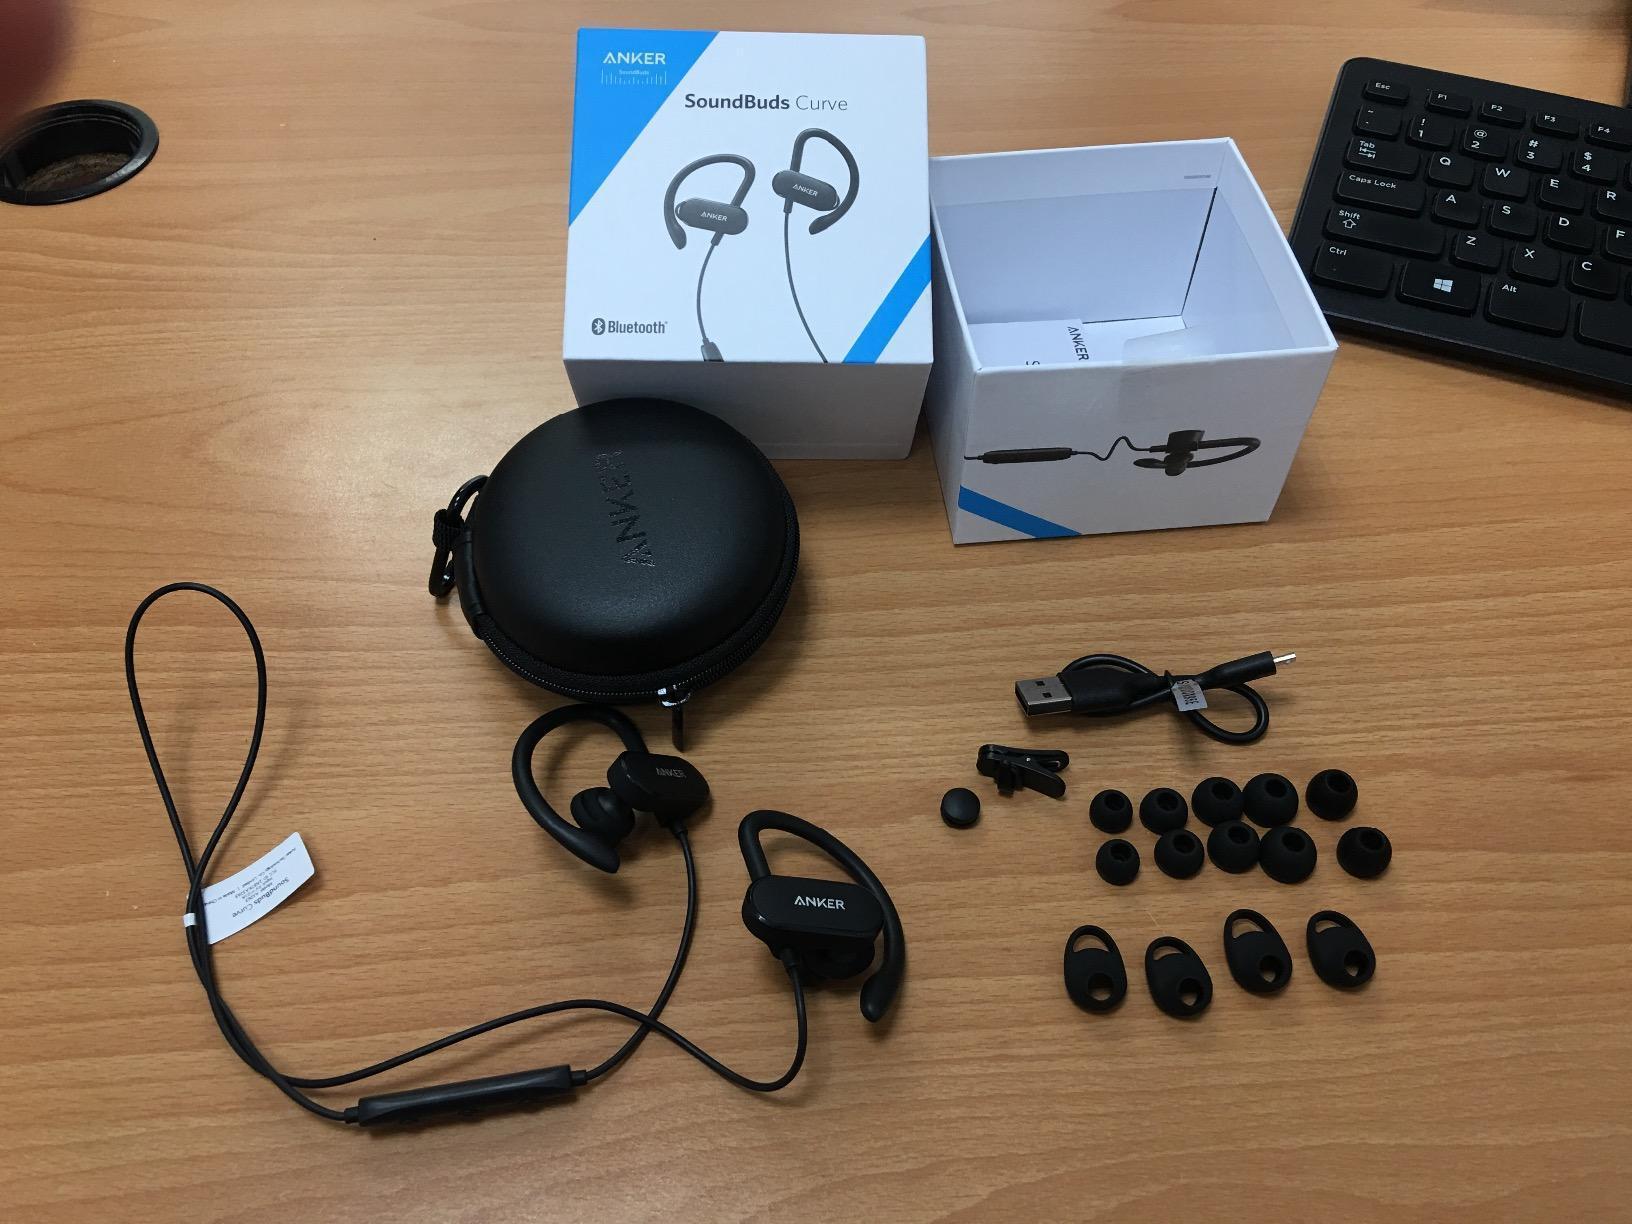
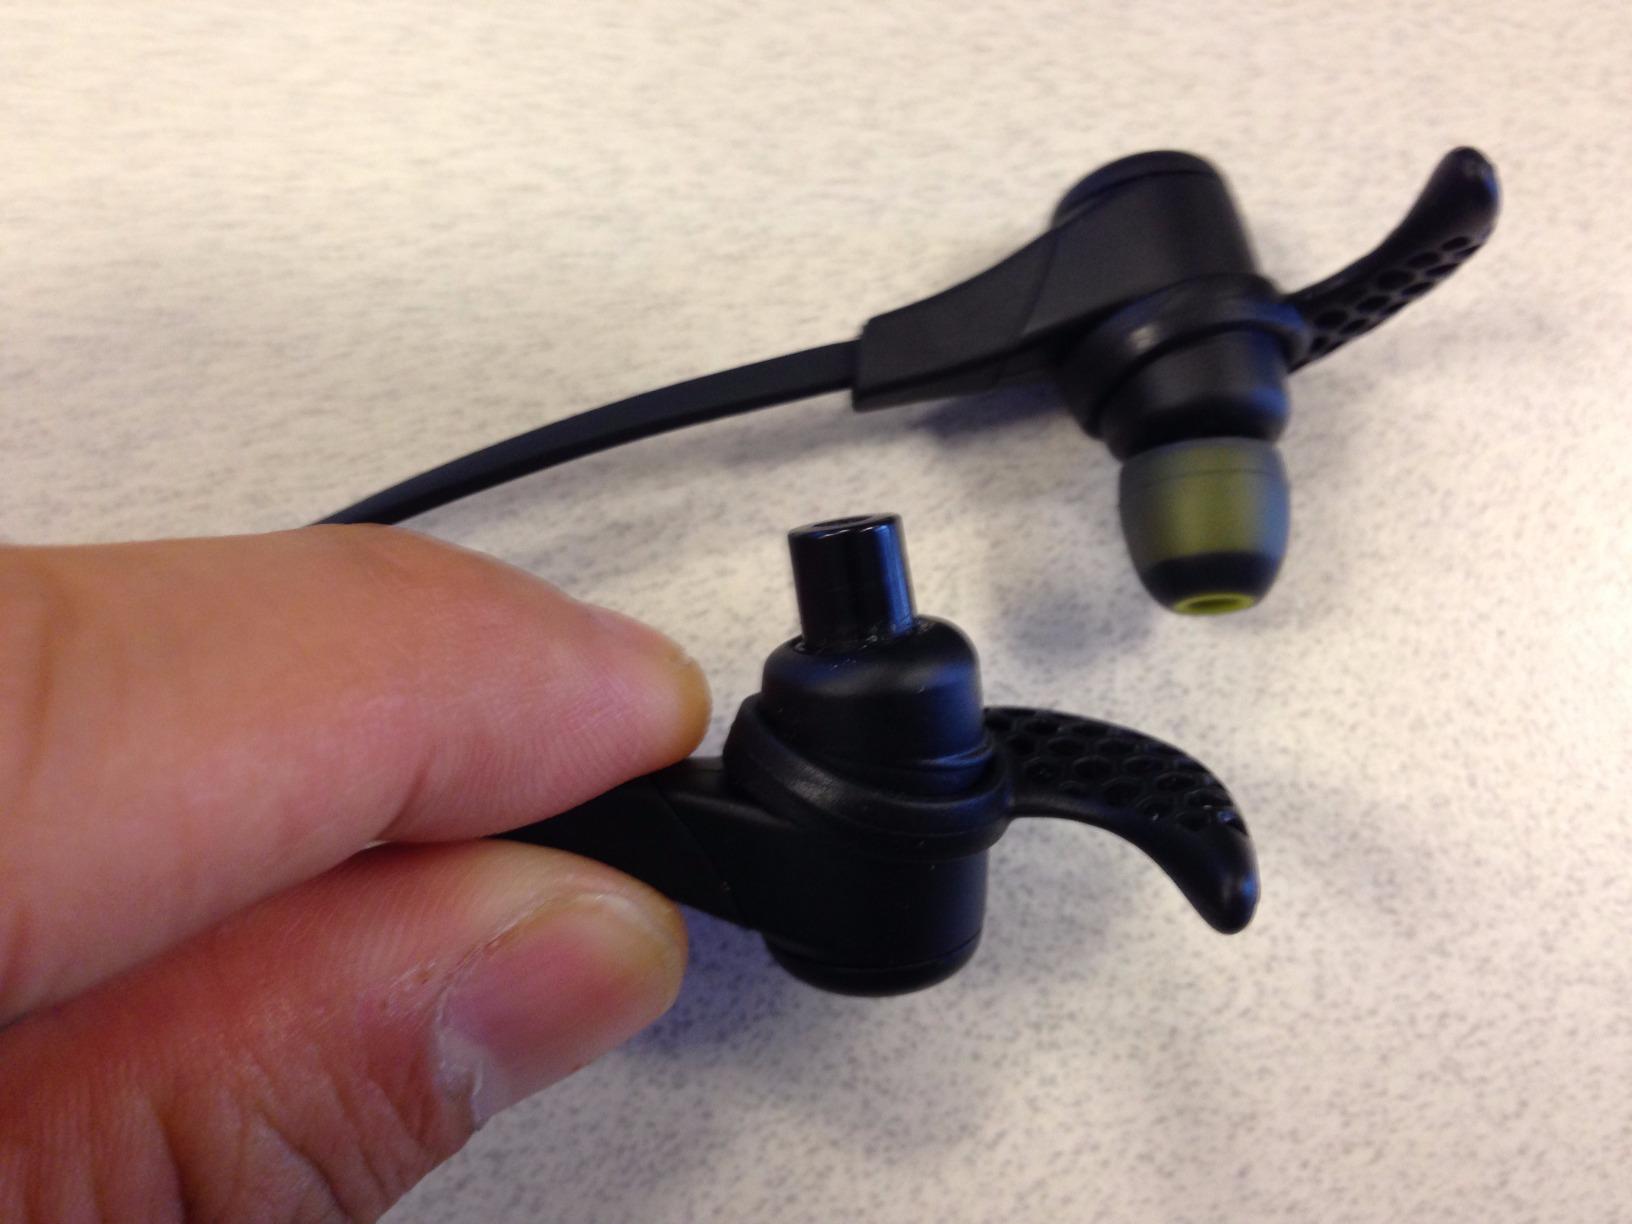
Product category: headphones
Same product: no